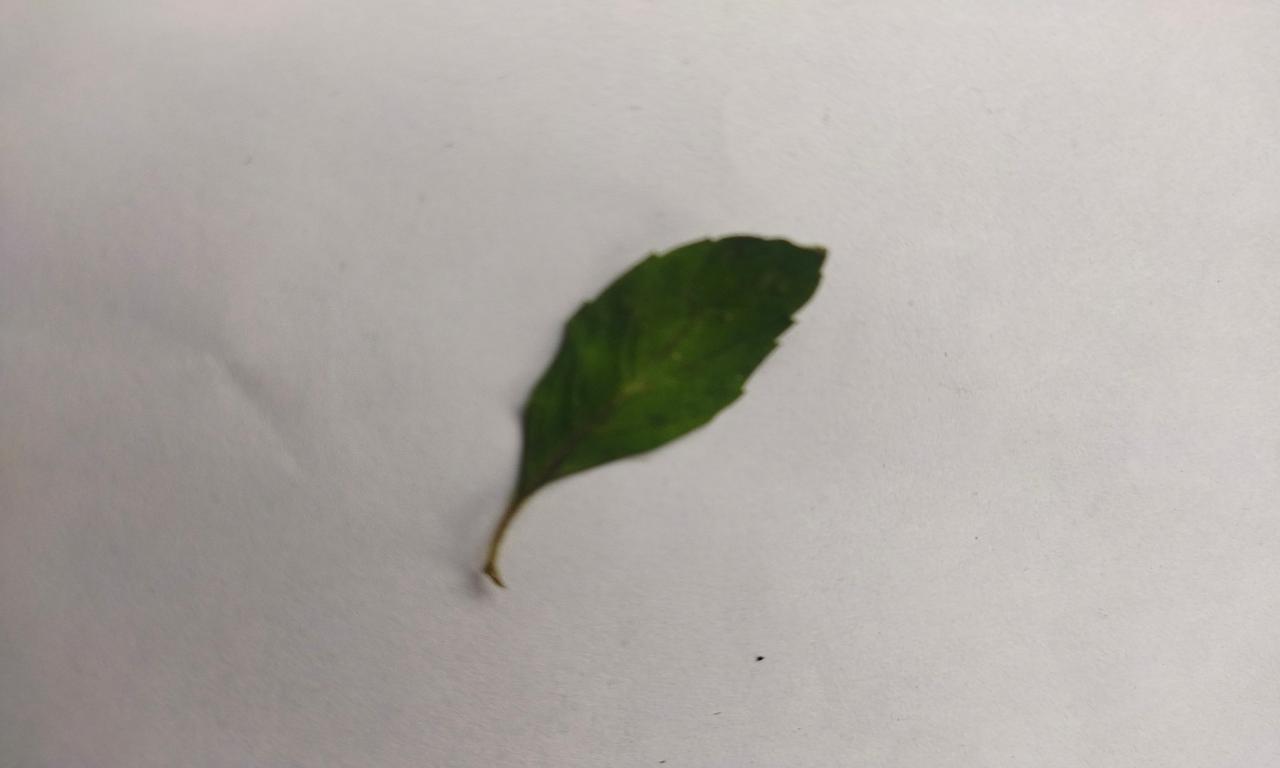
Label: Fresh